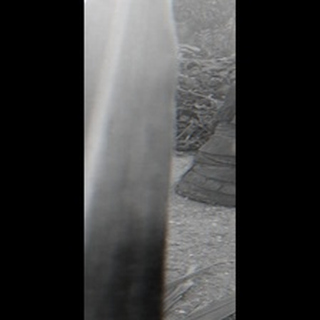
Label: sugarcane_yellow_leaf_disease